French Provisional Government of 1848

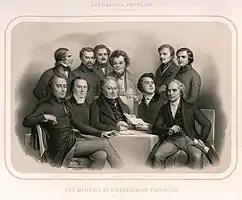
The members of the Provisional Government, by Achille Devéria

The Provisional government was the first government of the French Second Republic, formed on 24 February 1848 following the abolition of the July Monarchy by the February Revolution. The provisional government was succeeded on 9 May 1848 by the Executive Commission.